History of Poland

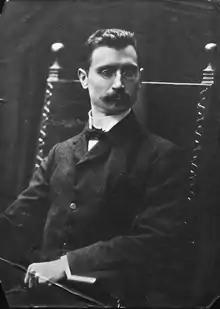
Romuald Traugutt, the last supreme commander of the 1863 Uprising

Although no sovereign Polish state existed between 1795 and 1918, the idea of Polish independence was kept alive throughout the 19th century. There were a number of uprisings and other armed undertakings waged against the partitioning powers. Military efforts after the partitions were first based on the alliances of Polish émigrés with post-revolutionary France. Jan Henryk Dąbrowski's Polish Legions fought in French campaigns outside of Poland between 1797 and 1802 in hopes that their involvement and contribution would be rewarded with the liberation of their Polish homeland. The Polish national anthem, "Poland Is Not Yet Lost", or "Dąbrowski's Mazurka", was written in praise of his actions by Józef Wybicki in 1797.